North Atlantic right whale

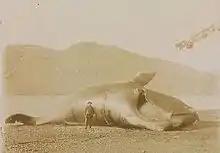
A 46-foot long whale, possibly taken by Captain L. Berg in Dyre Fjord during a marine research expedition to the Norwegian Sea, Iceland and Jan Mayen in the 19th century (by Fridtjof Nansen)

Setting out from Nantucket and New Bedford in Massachusetts and from Long Island, New York, Americans took up to one hundred right whales each year, with the records including one report of 29 whales killed in Cape Cod Bay in a single day during January 1700. By 1750, the North Atlantic right whale population was, for commercial purposes, depleted. Yankee whalers moved into the South Atlantic before the end of the 18th century. The population was so low by the mid-19th century that the famous Whitby whaler Rev. William Scoresby, son of the successful British whaler William Scoresby senior (1760–1829), claimed to have never seen a right whale (although he mainly hunted bowhead whales off eastern Greenland, outside the normal range of right whales).